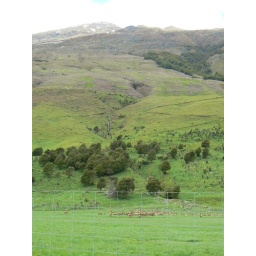
Deer farm in the foreground, green hills, mountains in the back